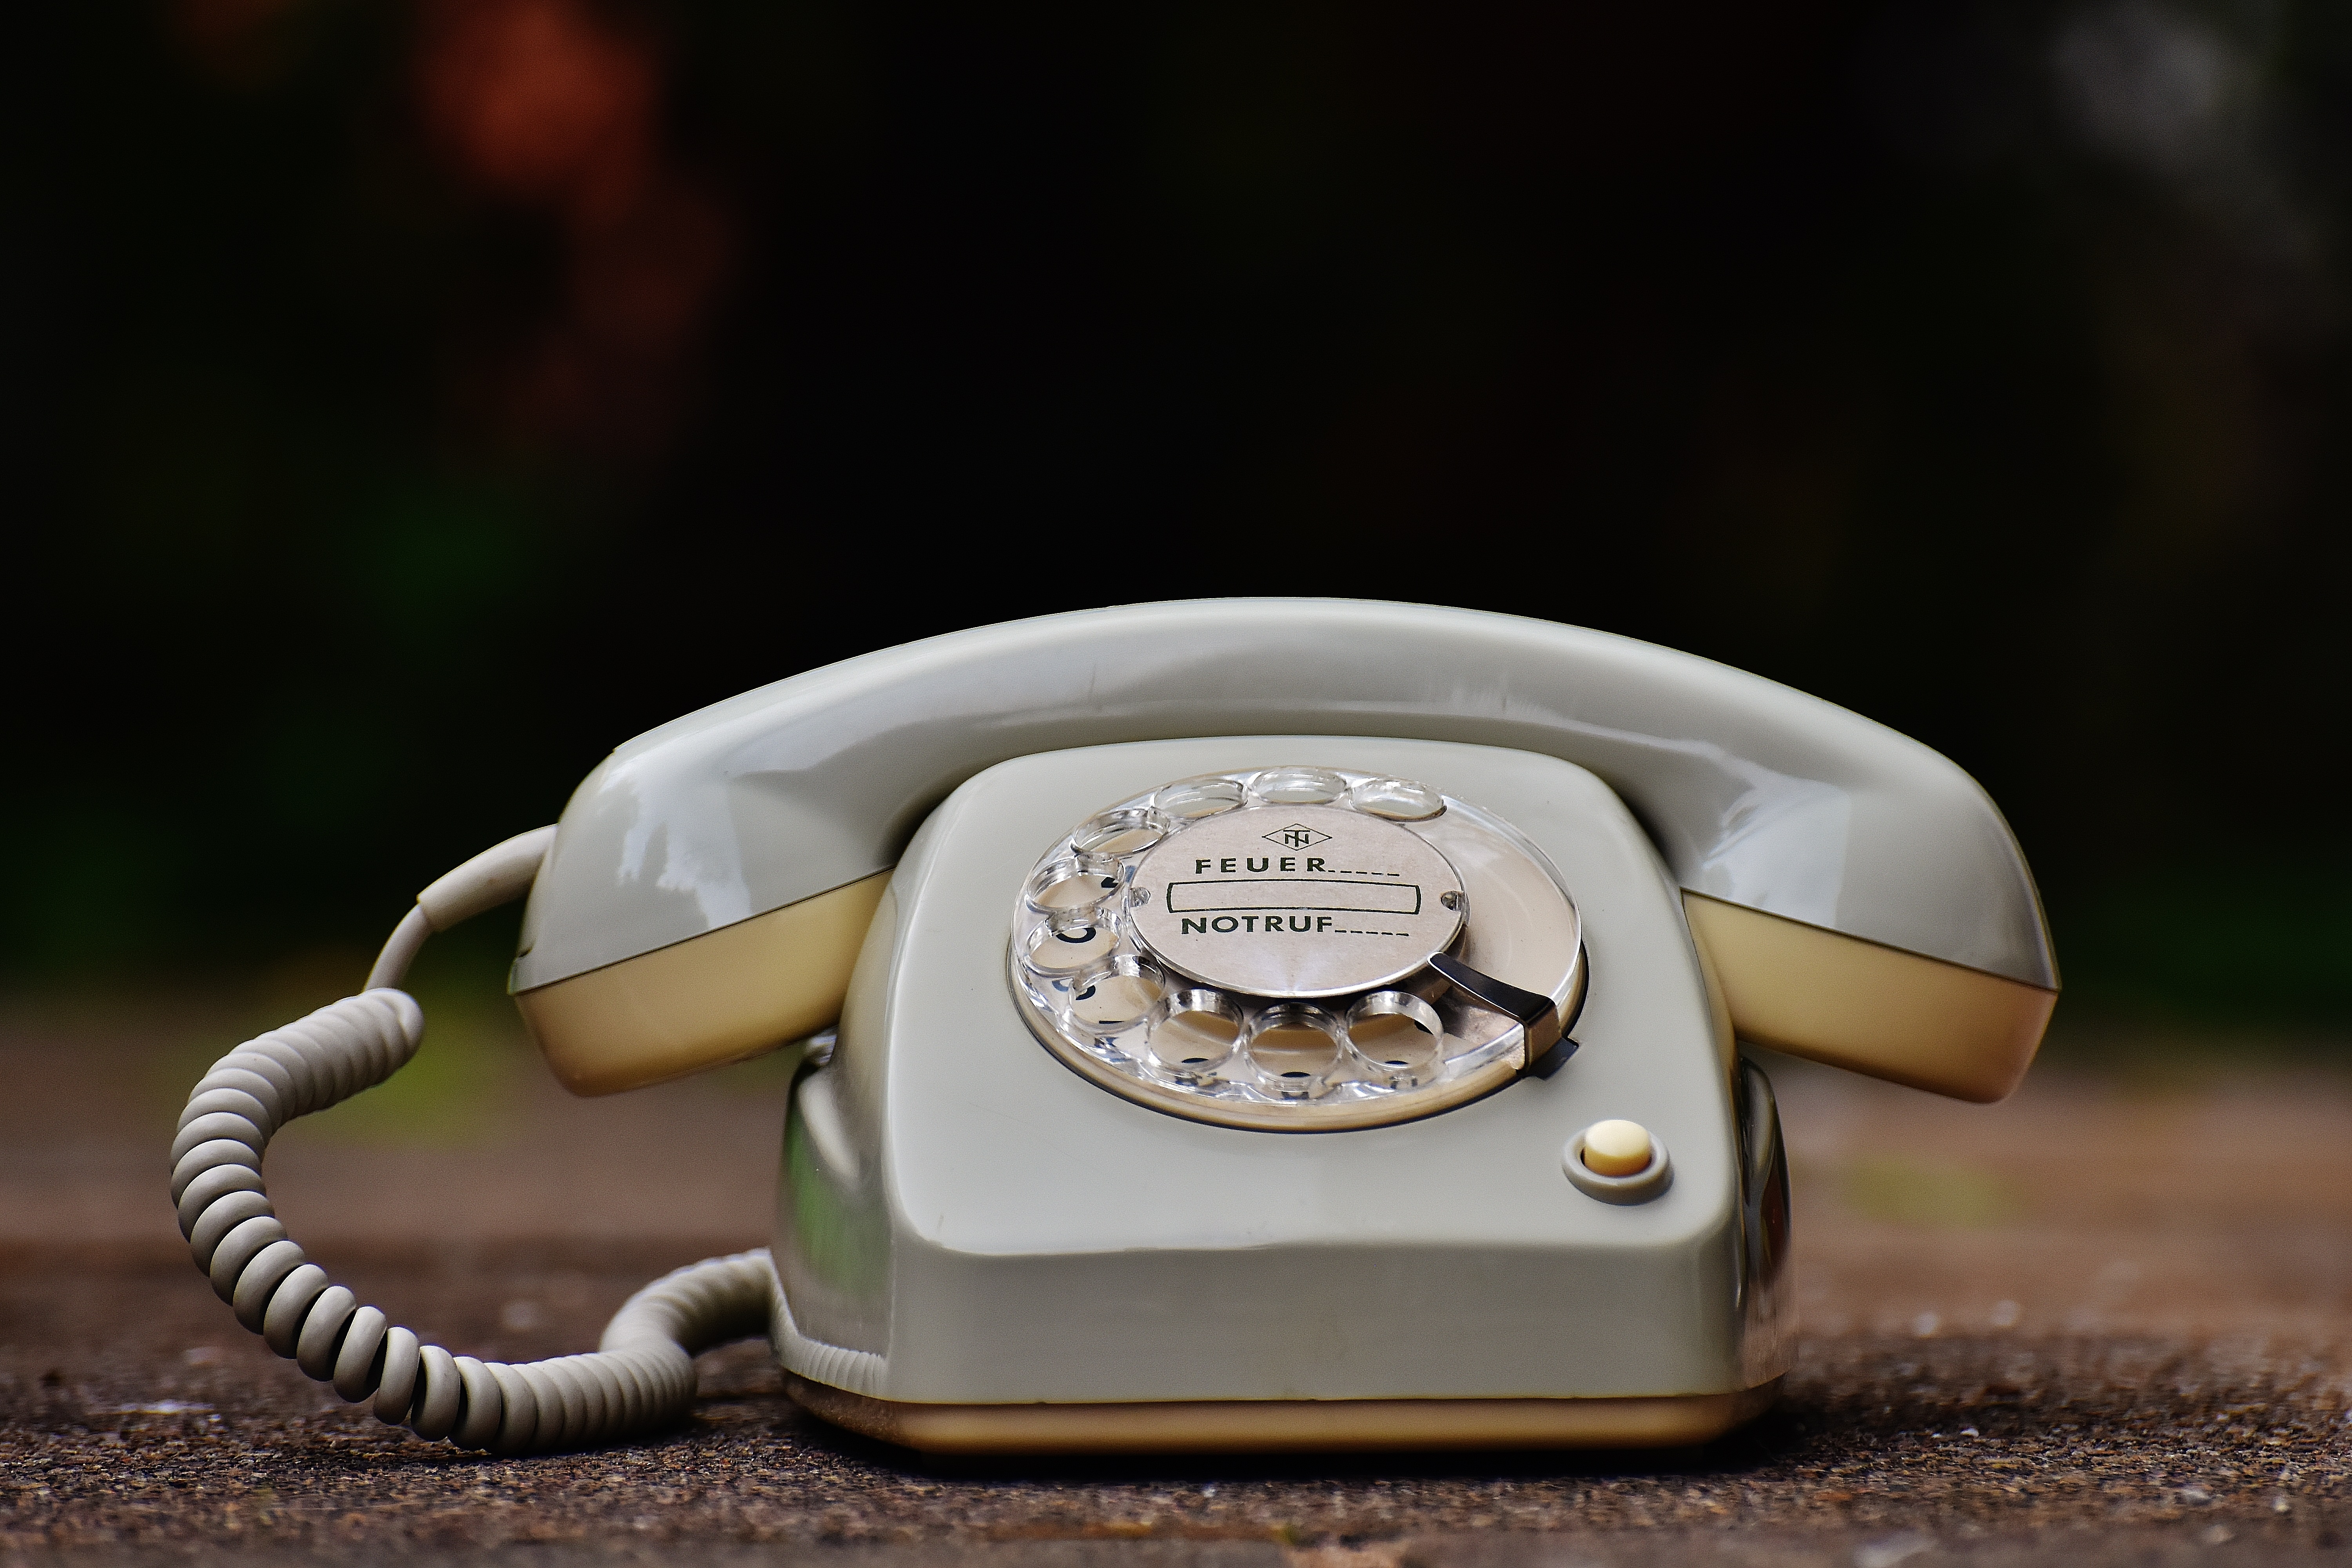
watch, hand, post, old, phone, telephone, gadget, dial, grey, 70s, 60s, telephone handset, old phone